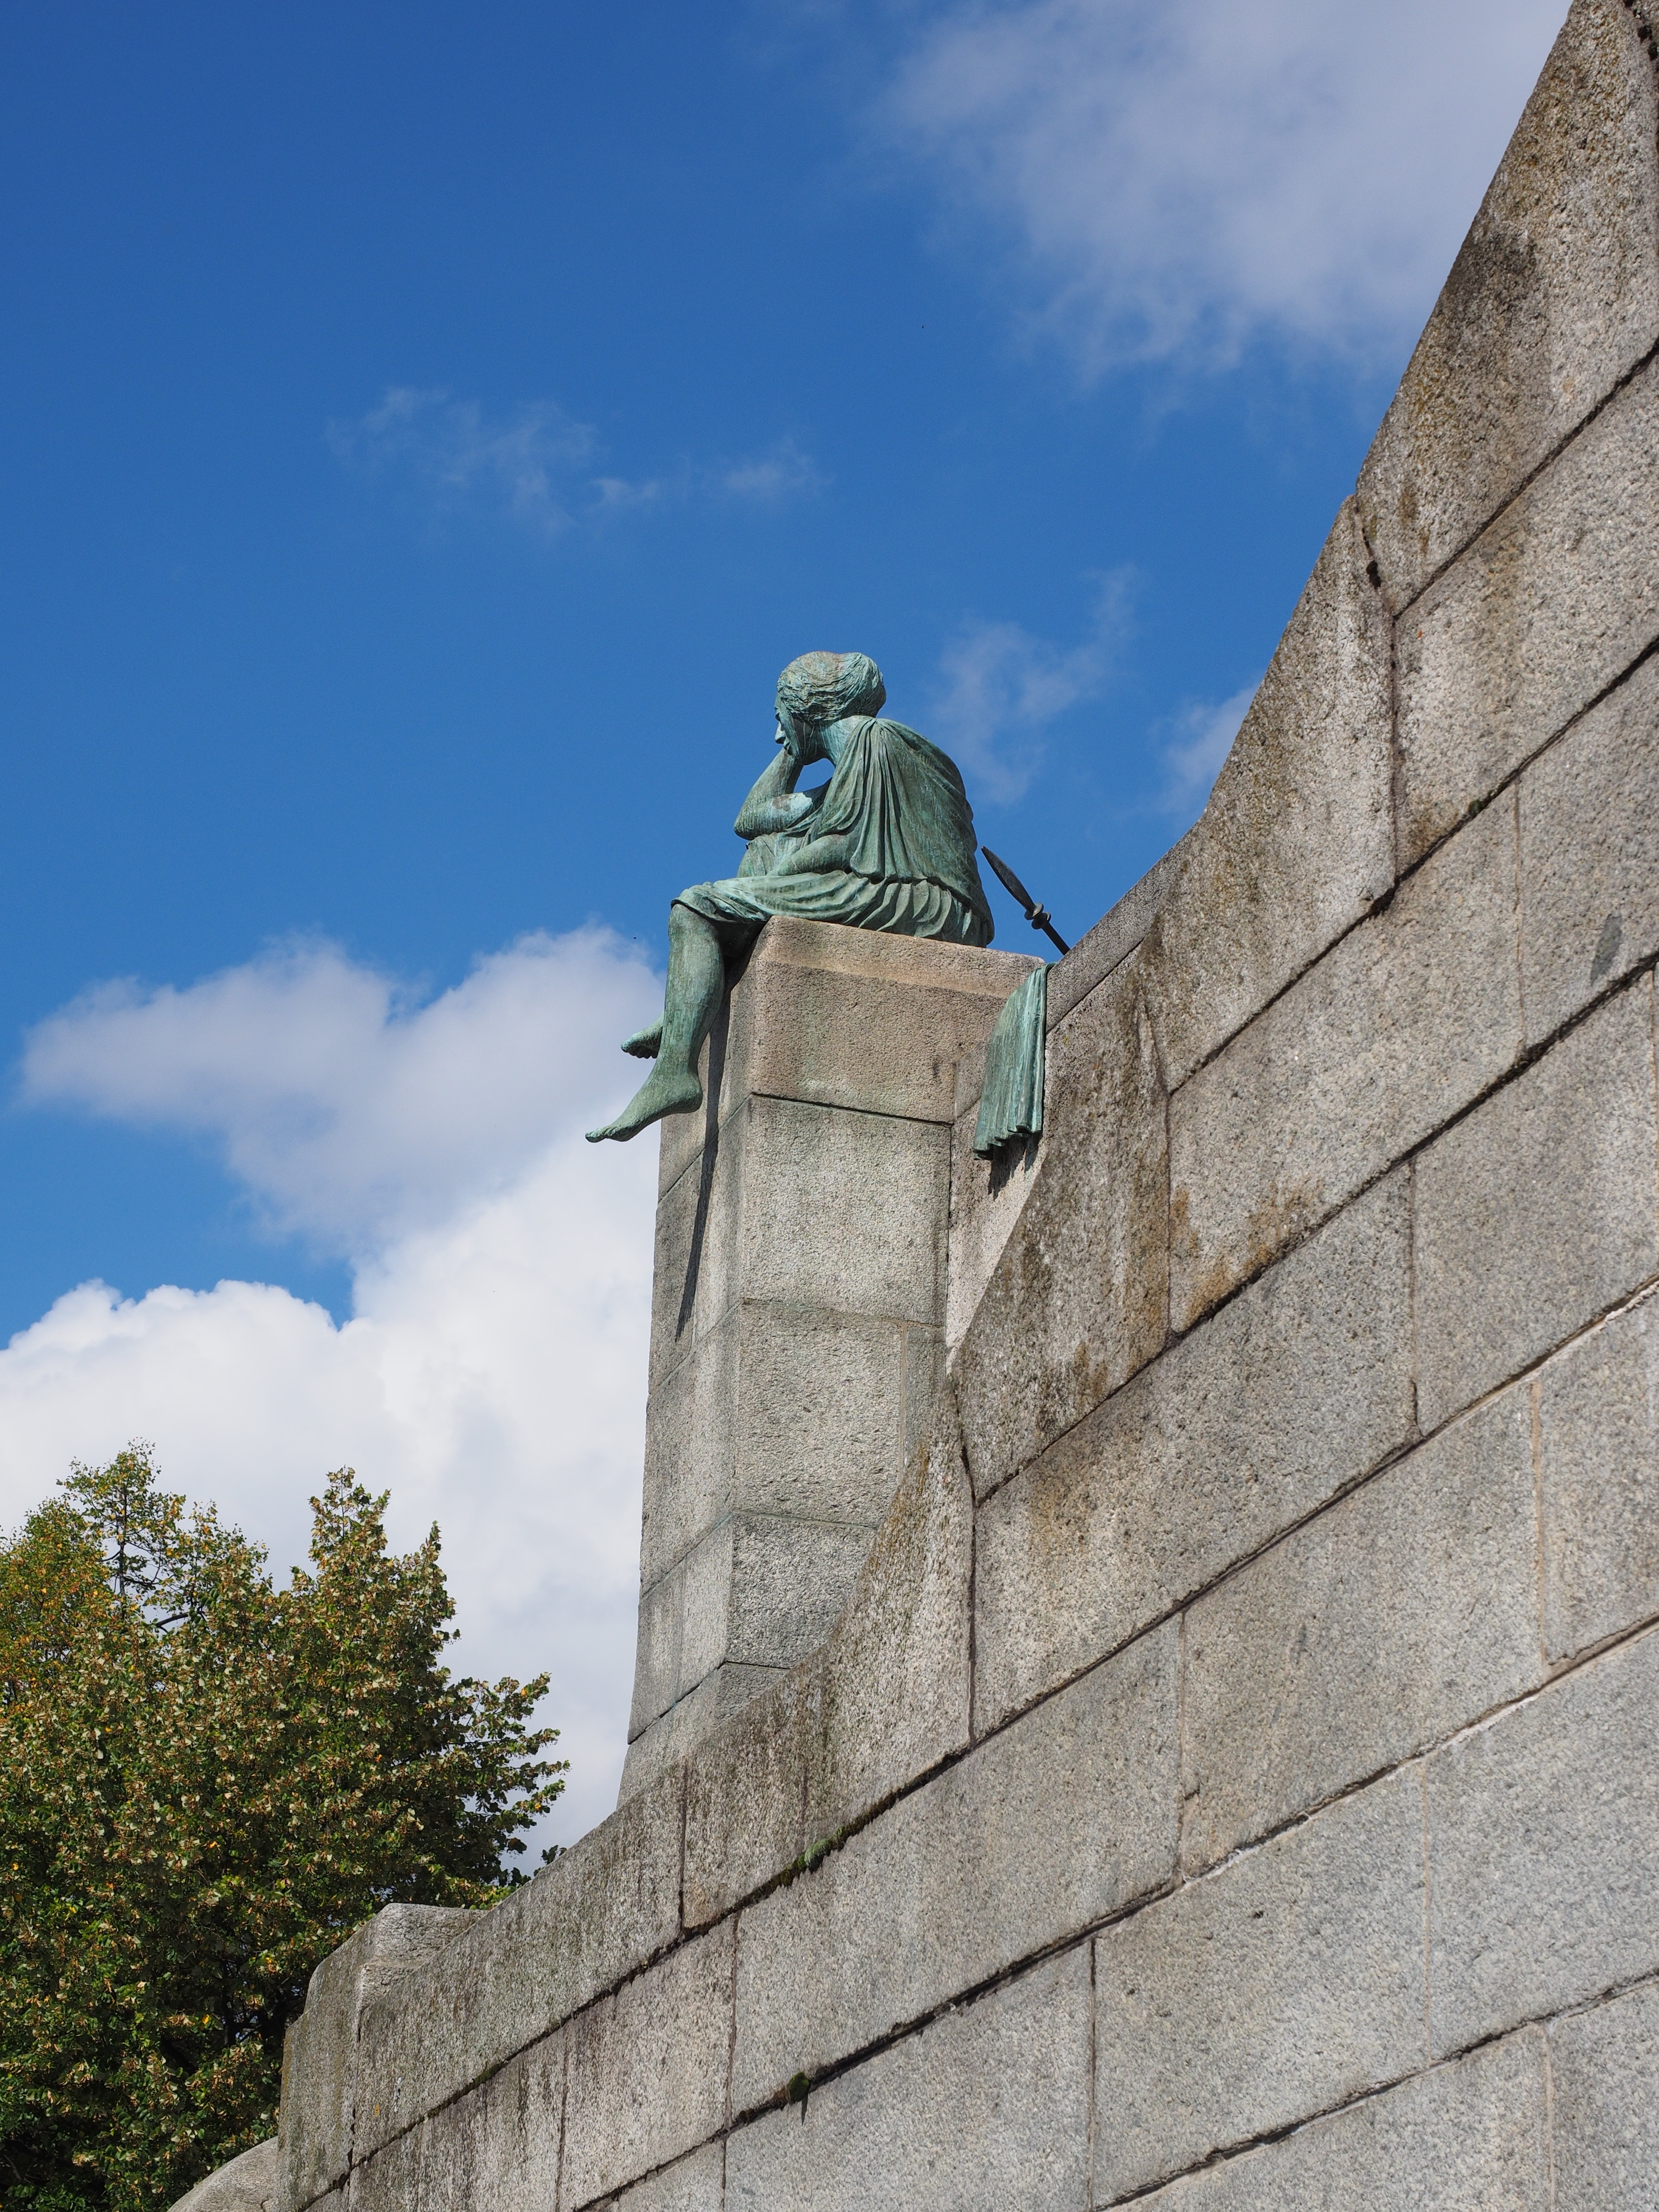
rock, woman, wall, monument, statue, landmark, sculpture, art, temple, basel, bronze statue, ancient history, helvetia on travel, bettina eichin